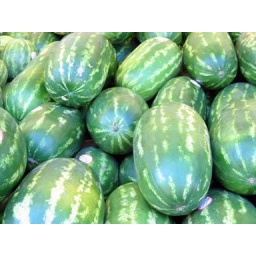
Cheese plate snack in Montreal.  Smoked meat at the famous Schwartz's in Montreal.  And watermelon at the Jean Talon Market in Montreal